Iona National Park

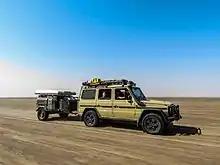
Off-roading

From 2009 to 2019, a multinational program under the UNDP worked with the Ministry of Environment (MINAMB) and local leaders to rehabilitate the park. Results have been recorded in the training and development of local staff, improvements to park infrastructure (fencing, roads, water supply, waste management, etc.), and the development of sound management for Iona.